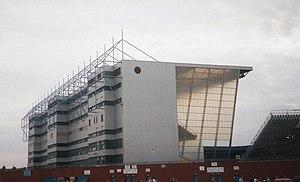
Maine Road était un stade de football localisé à Manchester. C'était l'enceinte du club de Manchester City Football Club entre 1923 et 2003. Cette enceinte a été construite en même temps que le stade de Wembley.